Elisabeth Cavazza

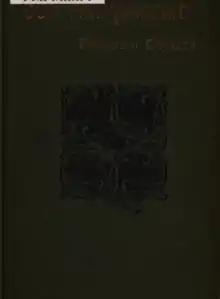
"Don Finimondone: Calabrian Sketches" (1892)

She began writing for the Portland papers, and was so successful in this as to be encouraged to more ambitious efforts. She had for several years been a regular reviewer and contributor to the "Boston Literary World". Professor William Milligan Sloane, editor of the "New Princeton Review", was the first to accept a story by Cavazza for a magazine. This story was called "A Calabrian Penelope", and those who read it were struck, not only by the literary ability displayed, but by the novelty and freshness of the subject, namely: the life of Calabrian peasants in Italy. Some little time before this story appeared, Cavazza came into some prominence on account of two comic tragedies contributed to the "Portland Press" and dealing with eccentric episodes in the poet Swinburne's life.